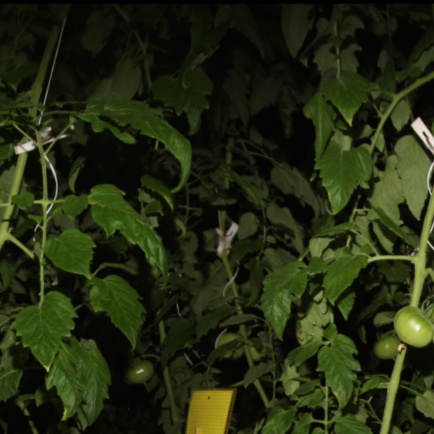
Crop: tomato